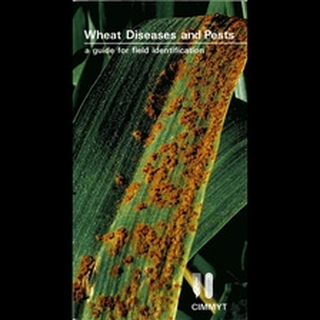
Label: wheat_tan_spot